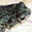
Label: frog